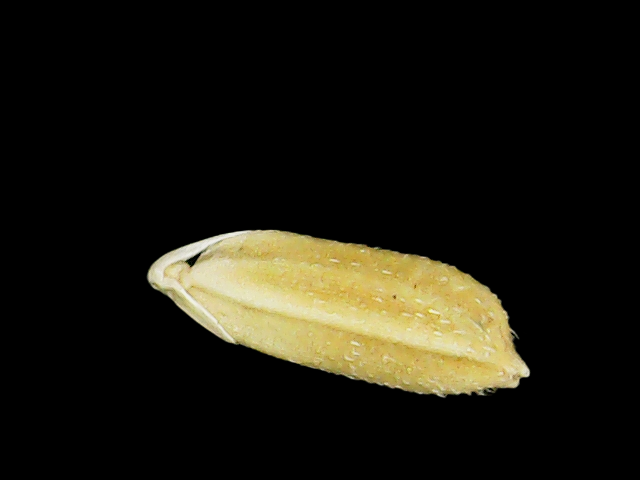
Rice variety: Bd95